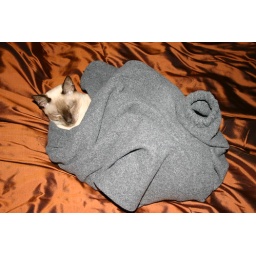
Neo the cat sleeping in a fleece.